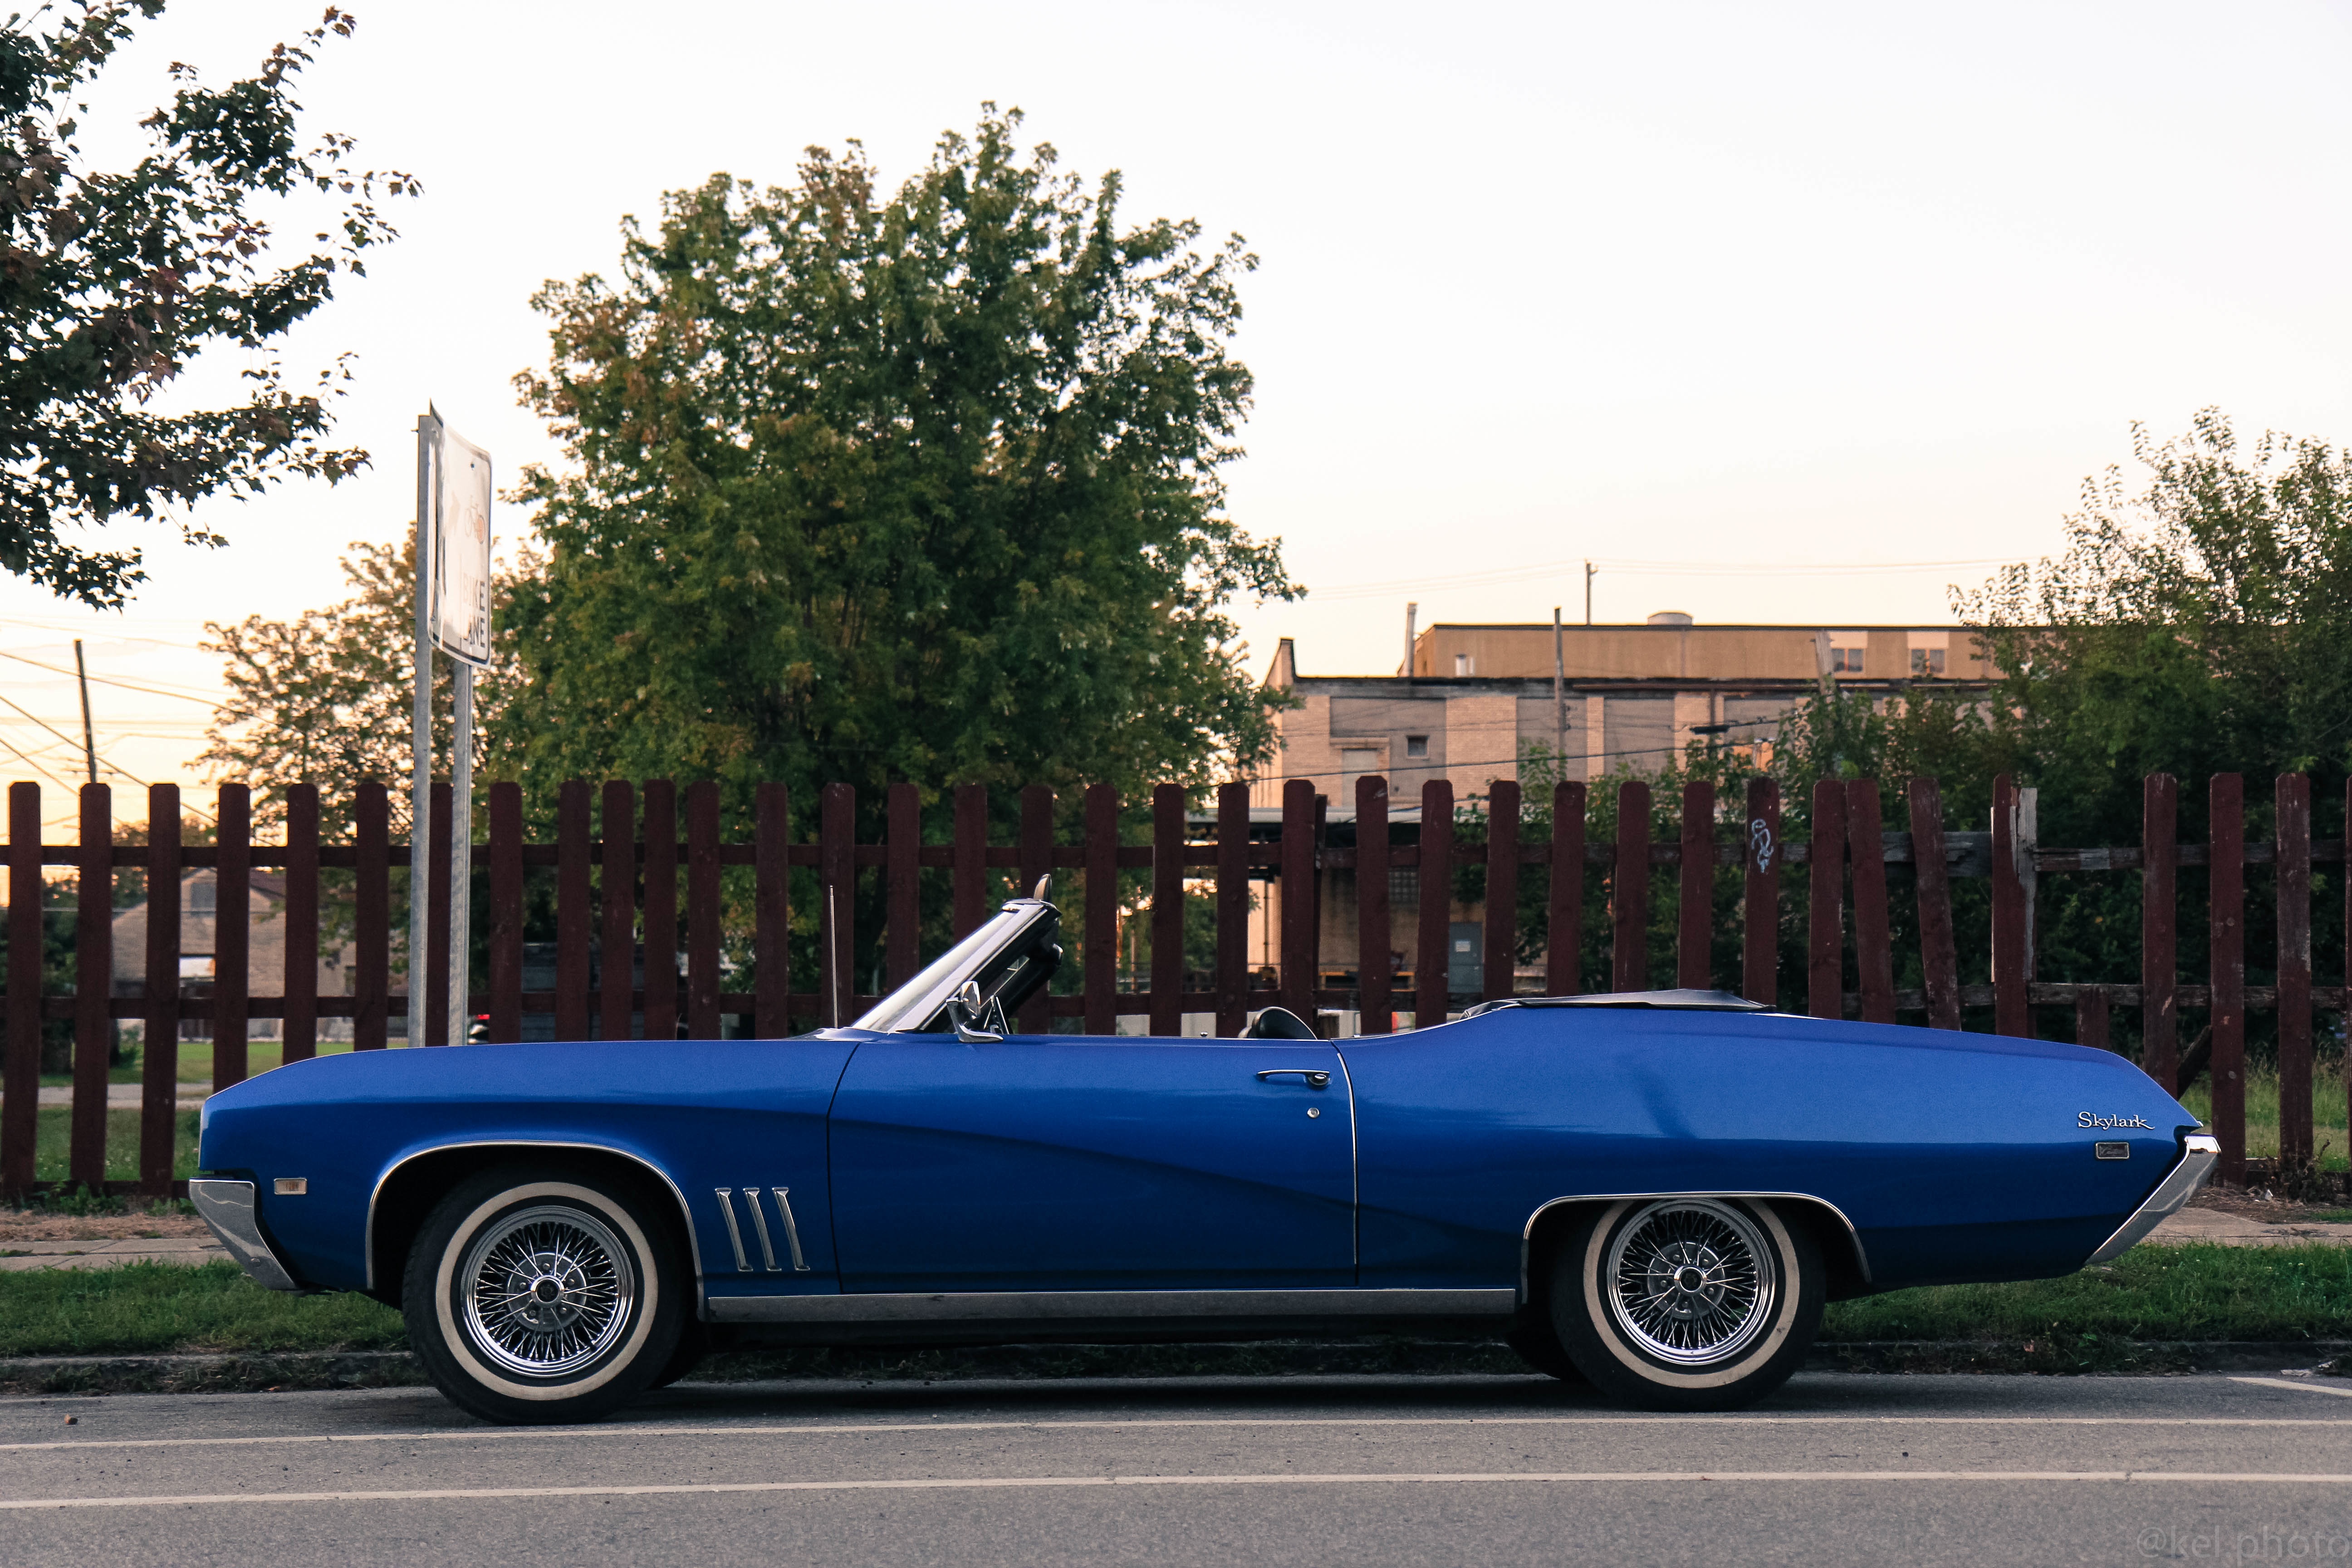
fence, road, street, car, vintage, automobile, vehicle, automotive, sports car, muscle car, sedan, convertible, coupe, antique car, land vehicle, automobile make, automotive exterior, automotive design, luxury vehicle, full size car